Great Britain at the 2012 Summer Olympics

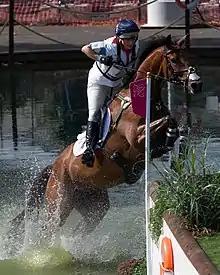
Silver medal winner Zara Phillips riding High Kingdom during the cross-country discipline of the equestrian eventing

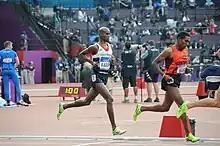
Double gold medallist Mo Farah competing in the 5000 m.

With Team GB attempting to build on their previous successes in Beijing four years earlier, expectations prior to the London Olympics were very high with the additional advantage of competing with home support. UK Sport, the body responsible for distributing £300 million in Olympic and Paralympic sports, revealed on 4 July 2012 a target of finishing in the top four of the medal table and winning at least 48 medals across at least 12 sports based on an aggregate medal range of 40–70. although a specific number of gold medals was not targeted.